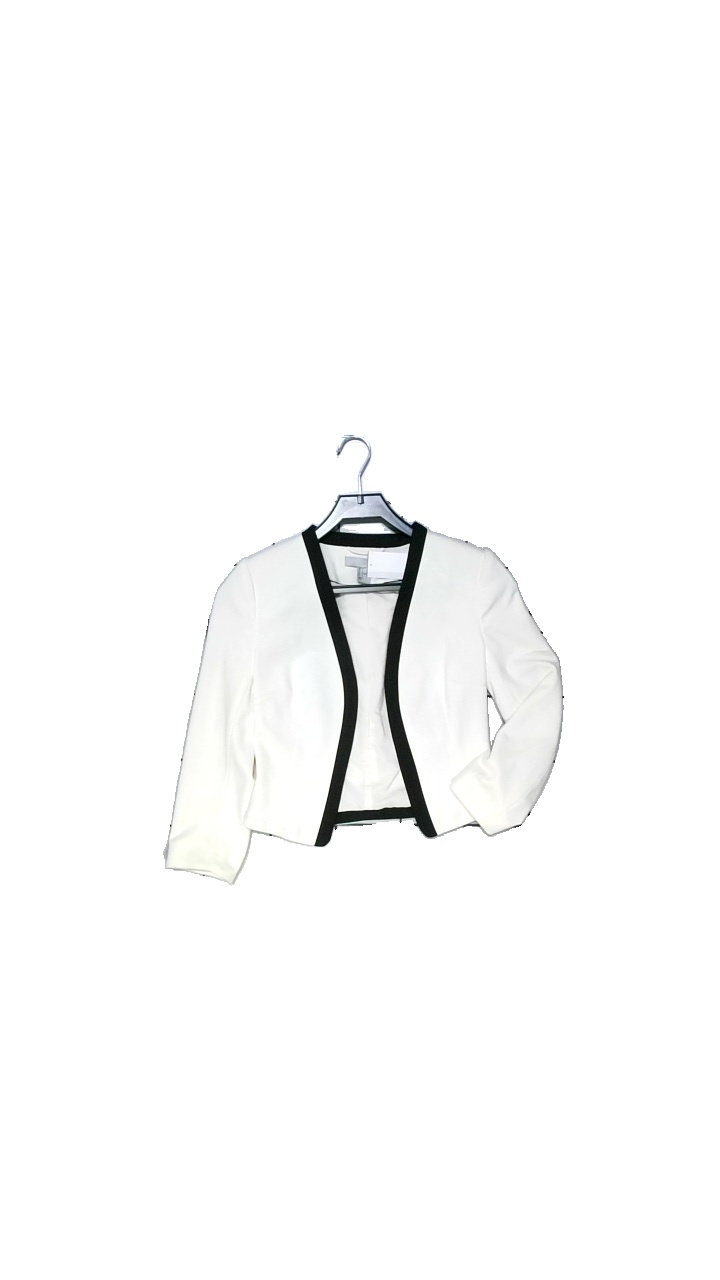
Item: Blazer (Ladies)
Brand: H&m
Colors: Black, White
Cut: Regular
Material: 75%Polyester,22%Viscos,5%Elastan
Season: All
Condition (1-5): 3
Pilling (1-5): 4
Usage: Reuse
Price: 50-100